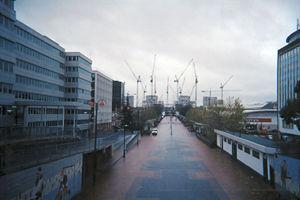
Wembley Stadium est un stade avec une capacité réelle de qualité de vue optimale de 90 000 personnes situé à Wembley, dans le borough londonien de Brent au nord-ouest de Londres, en Angleterre. Ce stade national est détenu par la Fédération d'Angleterre de football par l'intermédiaire de sa filiale Wembley National Stadium Limited, et son usage principal est pour les matchs à domicile de l'Équipe d'Angleterre de football. De plus, Wembley reçoit chaque année les finales des principales compétitions du football anglais. Il est également utilisé pour des concerts et d'autres événements sportifs majeurs.